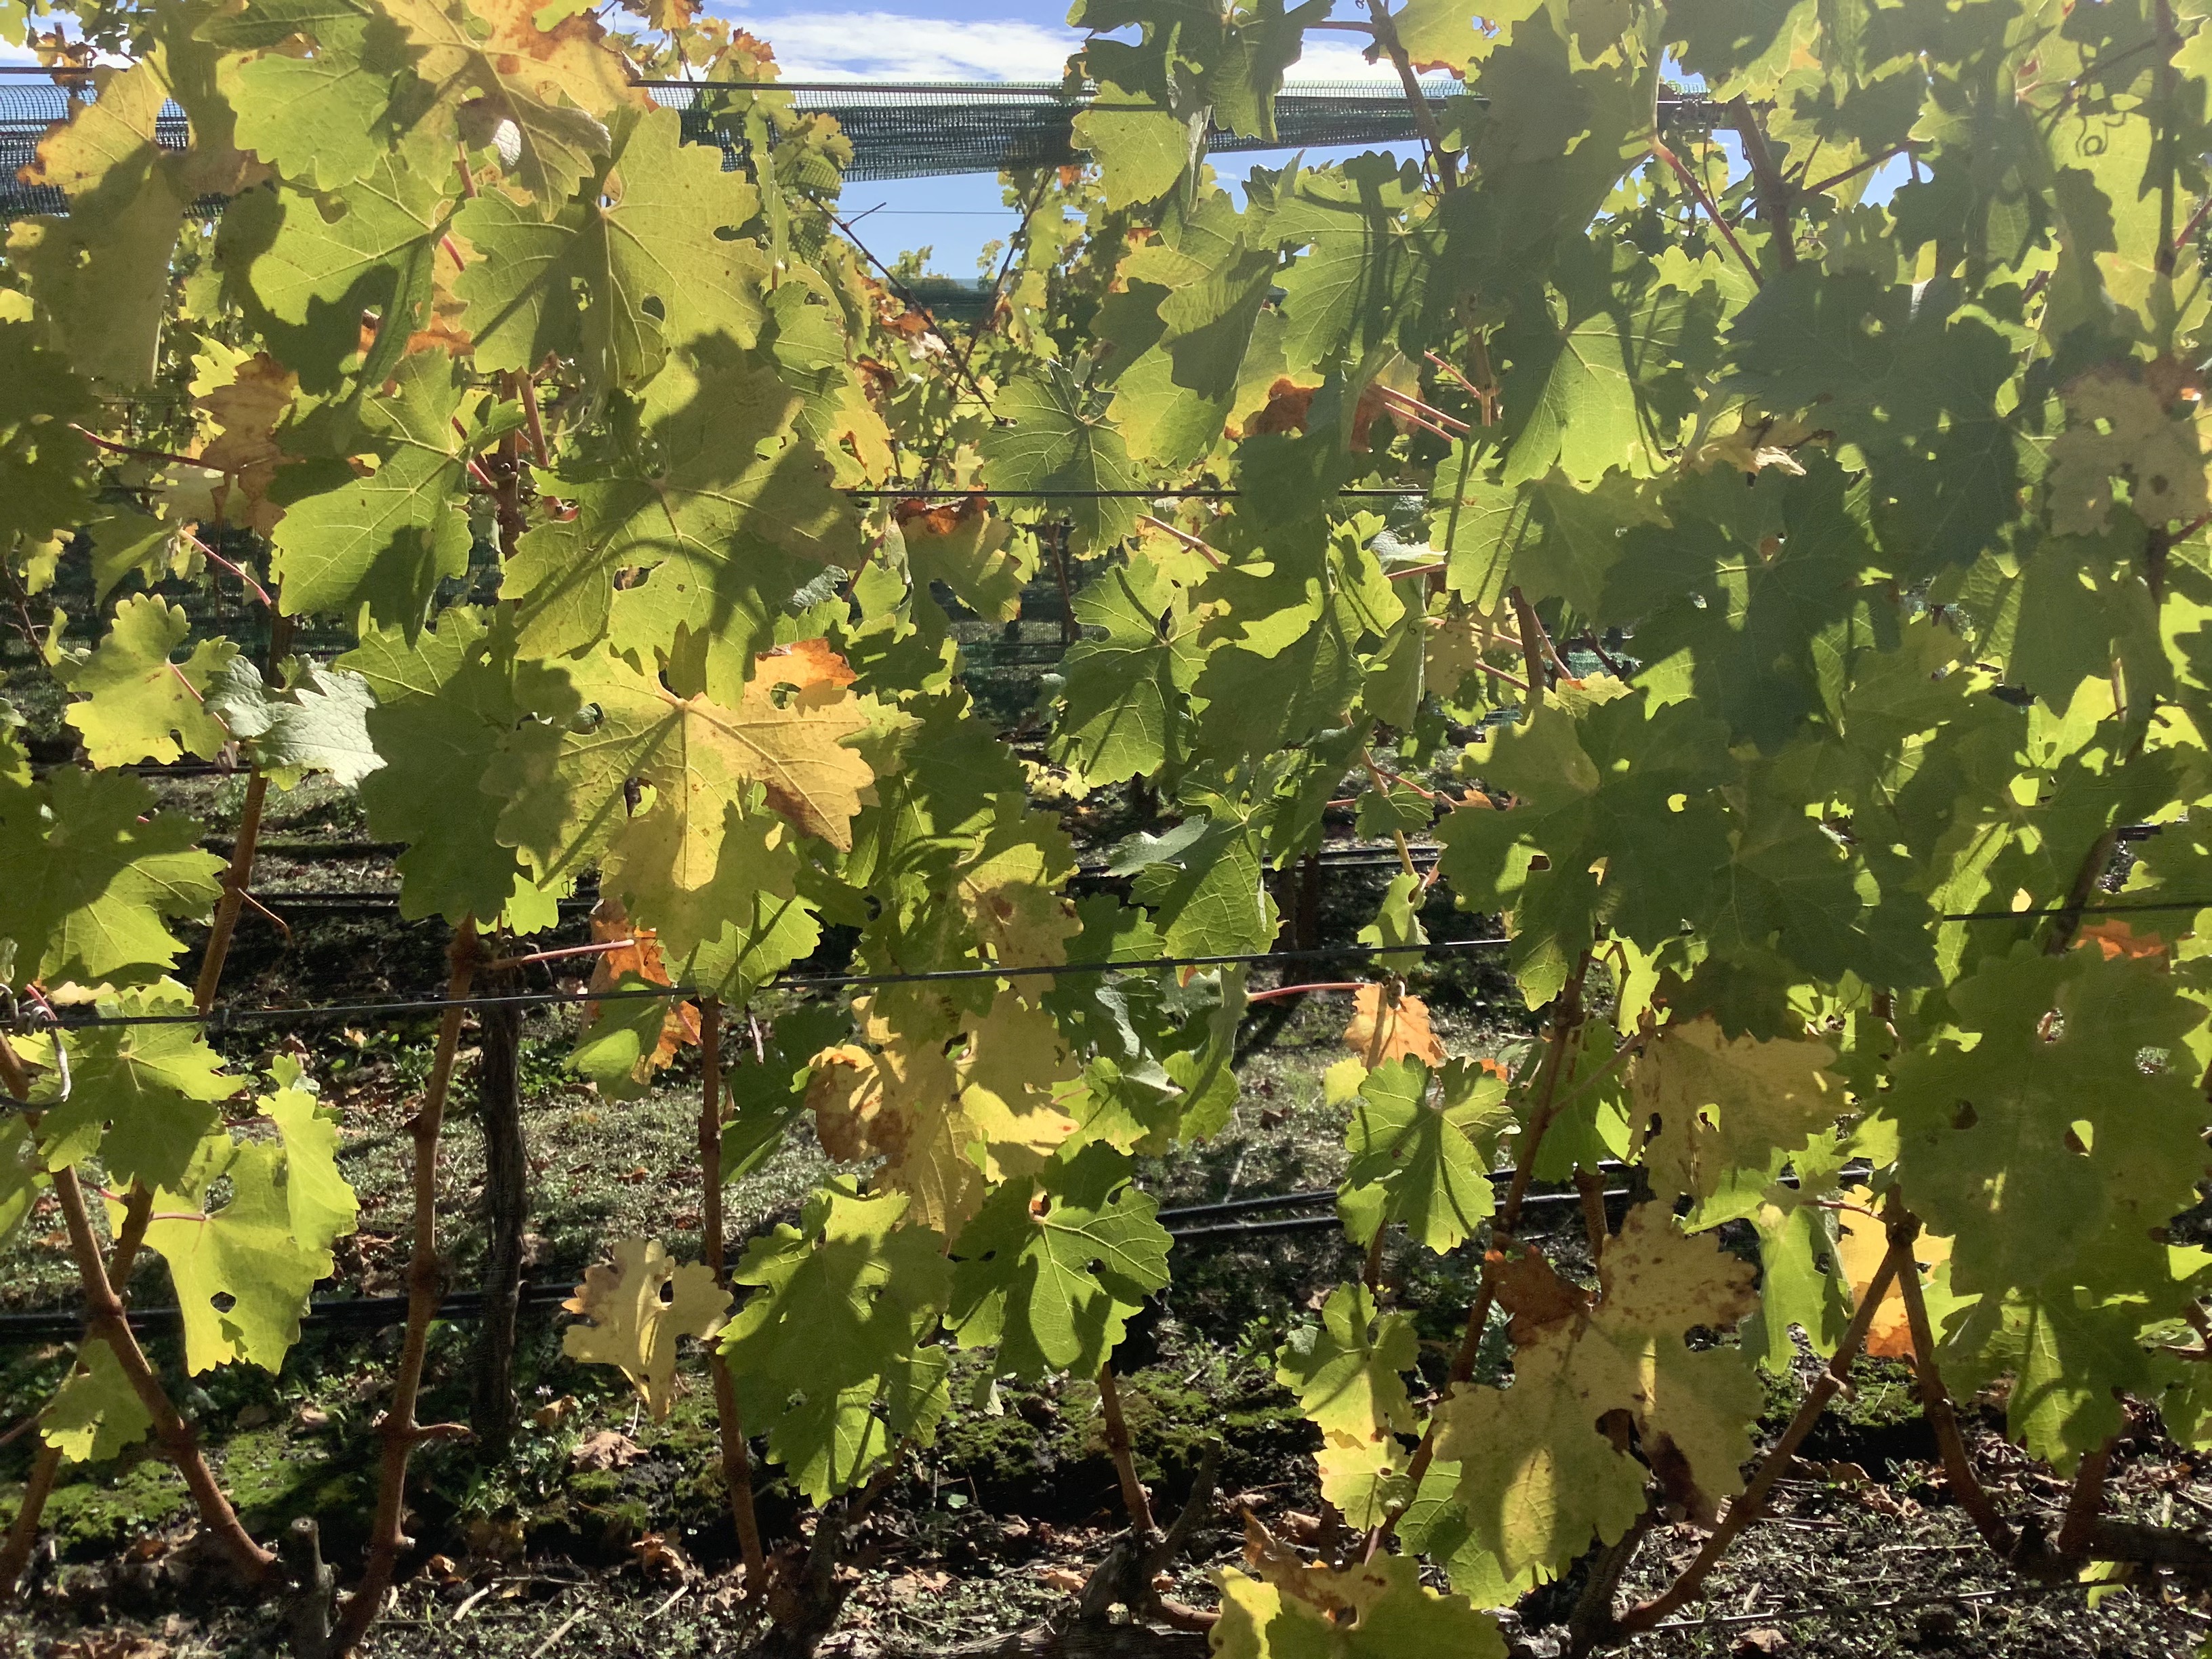
Label: No Virus